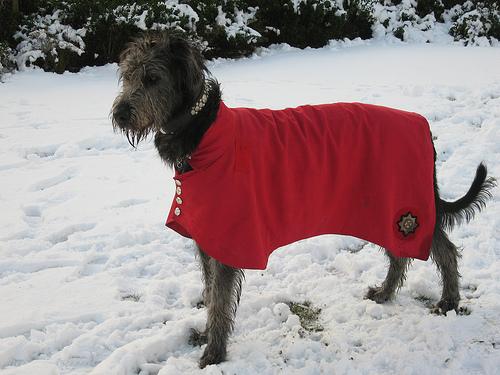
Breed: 224-n000039-Irish_wolfhound